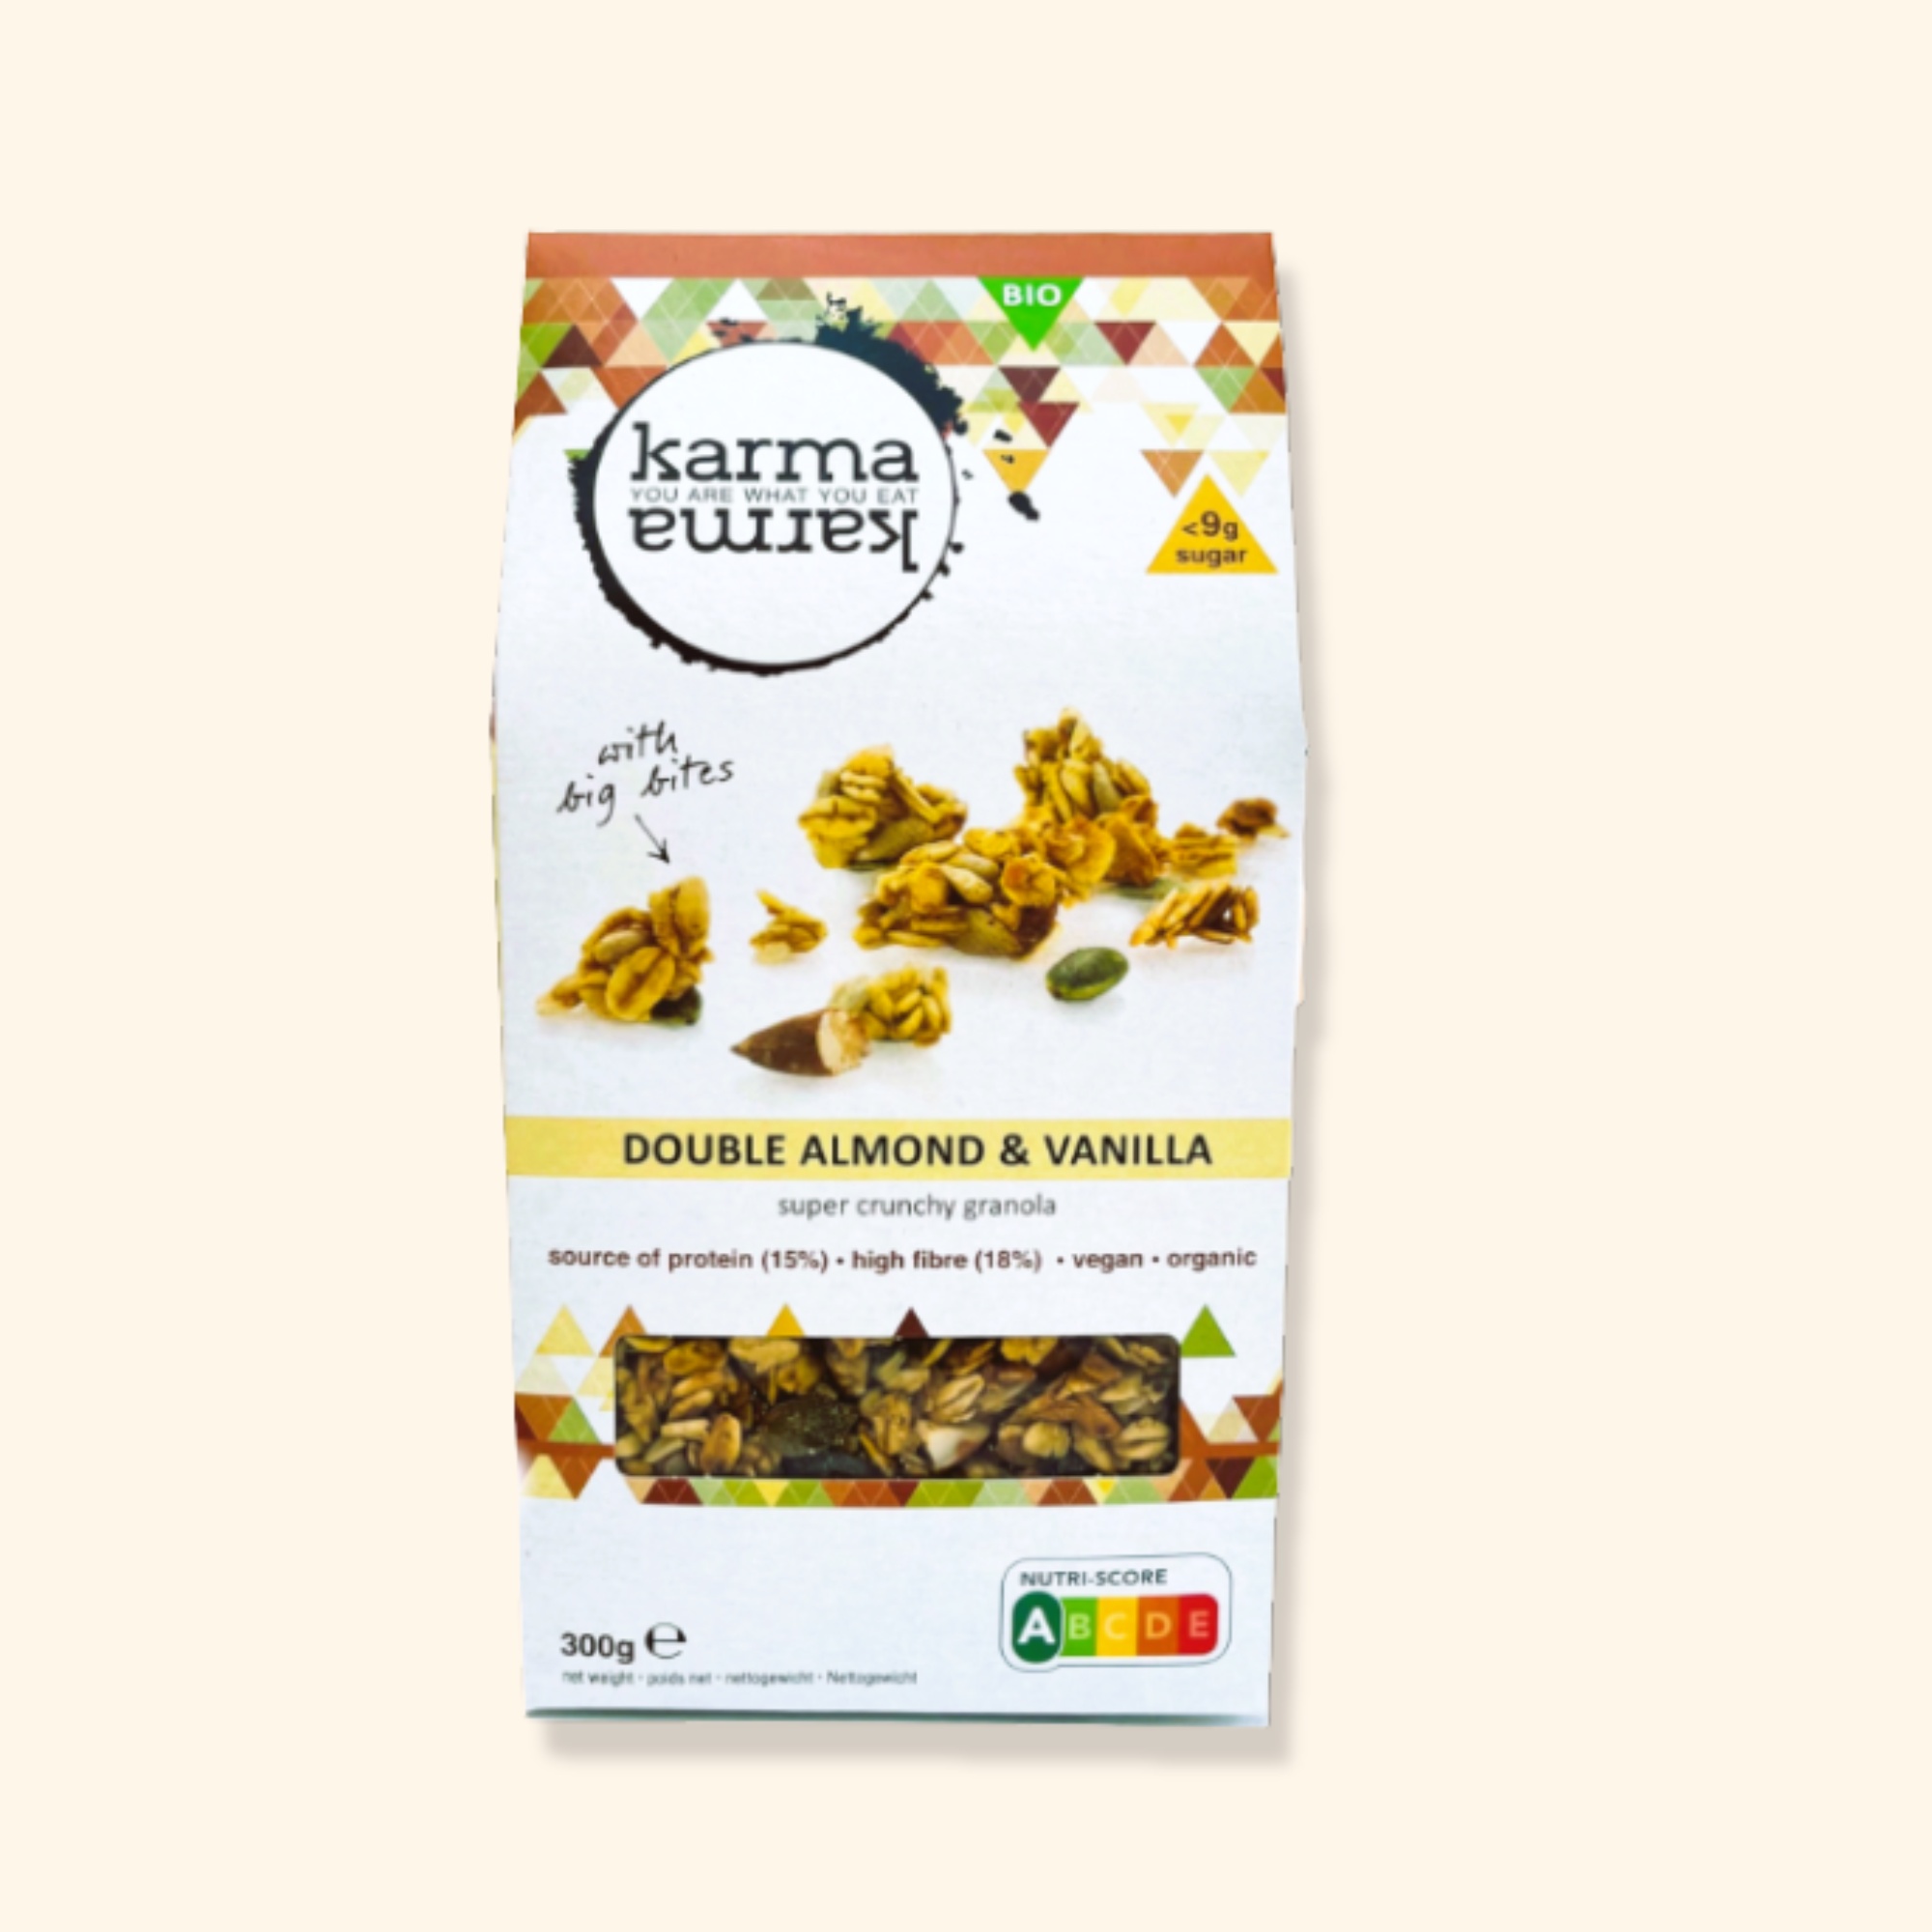
Amandel & Vanille Bio Granola | 8x300g
Super krokante bio granola verrijkt met amandelen, pompoenpitten en een vleugje vanille. Heel lekker en oprecht gezond. De meeste granola heeft Nutri-Score C of D. KarmaKarma granola heeft een bijzonder Nutri-Score A recept waar je dagelijks van kan genieten. Gezond: Nutri-Score A Zonder zoetstoffen < 9% suiker Bron van 15% eiwit 18% vezels 100% natuurlijk Duurzaam: 100% natuurlijk Bio Plantaardig Steeds vers geproduceerd, nog minimaal 5 maanden houdbaar Onze producten zijn bio gecertificeerd. Controleorgaan BE-BIO-02 Ingrediënten: HAVER*, AMANDELEN* (stukjes en pasta) (13%), ahornsiroop*, chicoreiwortelvezel *, zonnebloempitten*, pompoenzaden*, natuurlijk vanille aroma* (0,2%), zeezout *biologisch Gemiddelde voedingswaarde Per 100 gram Per portie 40g Energie 1850 kJ 740 kJ 444 kcal 178 kcal Vetten 19.7 g 7.9 g Waarvan verzadigde 2.5 g 1.0 g Koolhydraten 42.7 g 17.1 g Waarvan suikers 8.6 g 3.4 g Vezels 18.1 g 7.2 g Eiwitten 15.3 g 6.1 g Zout 0.29 g 0.11 g
Brand: KarmaKarma bv
Category: Food, Beverages & Tobacco > Food Items > Grains, Rice & Cereal > Cereal & Granola